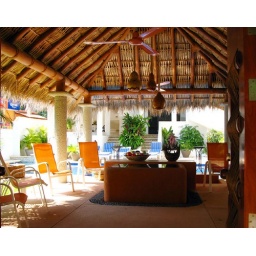
The view inside behind the wall--notice the Christmas ball decorations on the table (this was in early November).